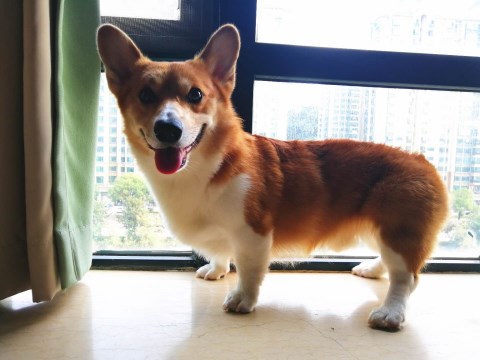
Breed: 2909-n000116-Cardigan